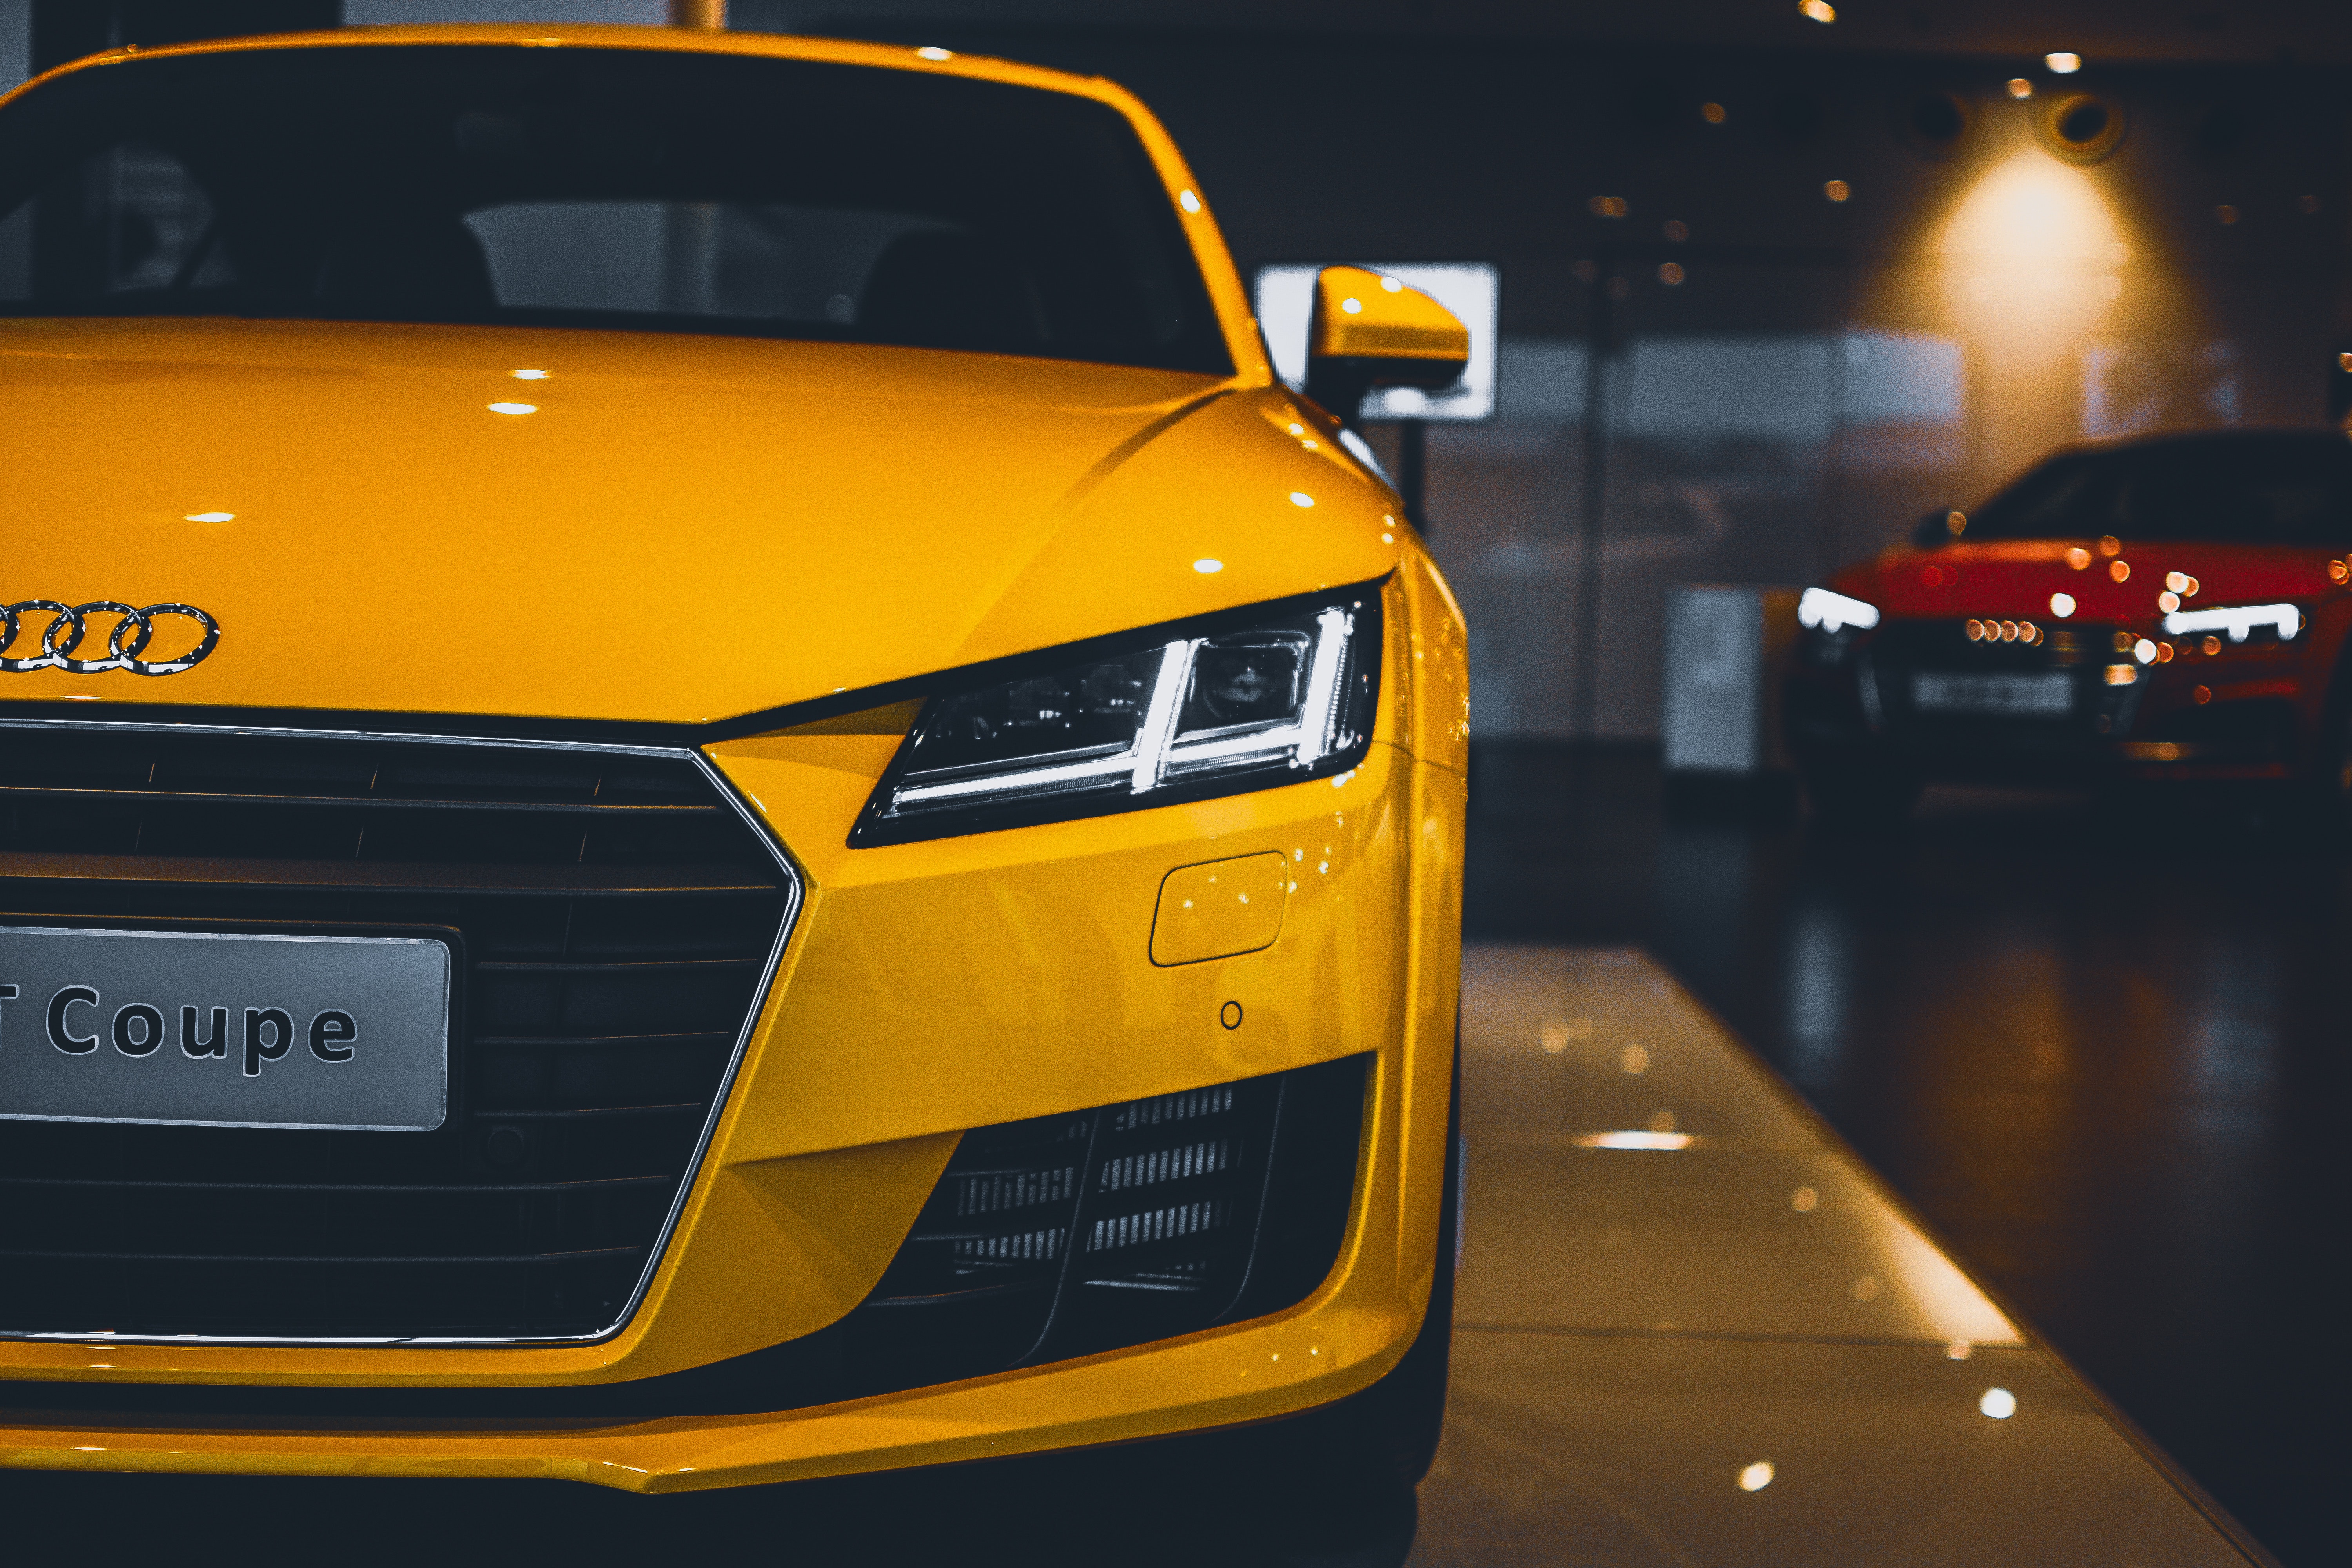
land vehicle, vehicle, car, automotive design, yellow, sports car, audi, auto show, performance car, headlamp, hood, bumper, audi tt, automotive lighting, coupe, automotive wheel system, compact car, automotive exterior, sedan, custom car